China Railways SY

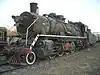
SY-1721 idling at the Tangshan Works, December 2005

China Railways SY is a 2-8-2 Mikado locomotive operated by the China Railway. It was built mostly by Tangshan Locomotive and Rolling Stock Works between 1960 and 1999.